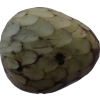
Label: cherimoya